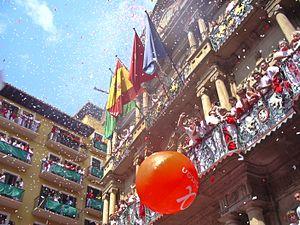
Les fêtes de San Fermín, ou Sanfermines, sont les fêtes célébrées annuellement du 6 au 14 juillet, à Pampelune, capitale de la Navarre, en l’honneur du saint patron de la communauté forale, Firmin d'Amiens.